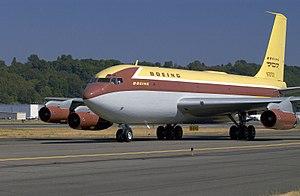
Le Boeing 367-80, surnommé Dash 80, est un avion démonstrateur quadriréacteur conçu par la branche commerciale de Boeing afin de servir de prototype pour l'avion de ligne 707 et pour le ravitailleur KC-135. Apparu au début des années 1950, au moment où les turboréacteurs font leur apparition sur les avions civils, le 367-80 est utilisé pour démontrer la supériorité des avions à réaction par rapport à ceux à hélices.